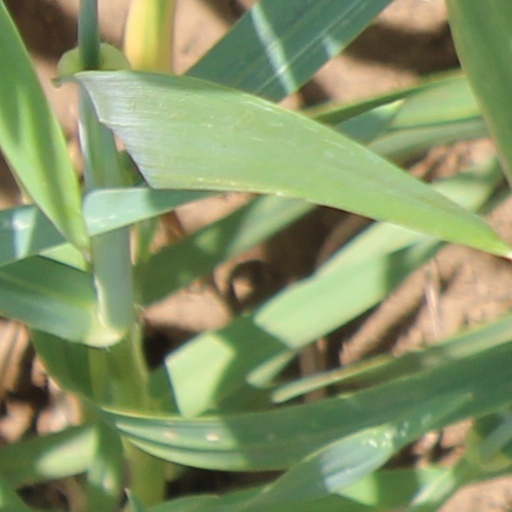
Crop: wheat